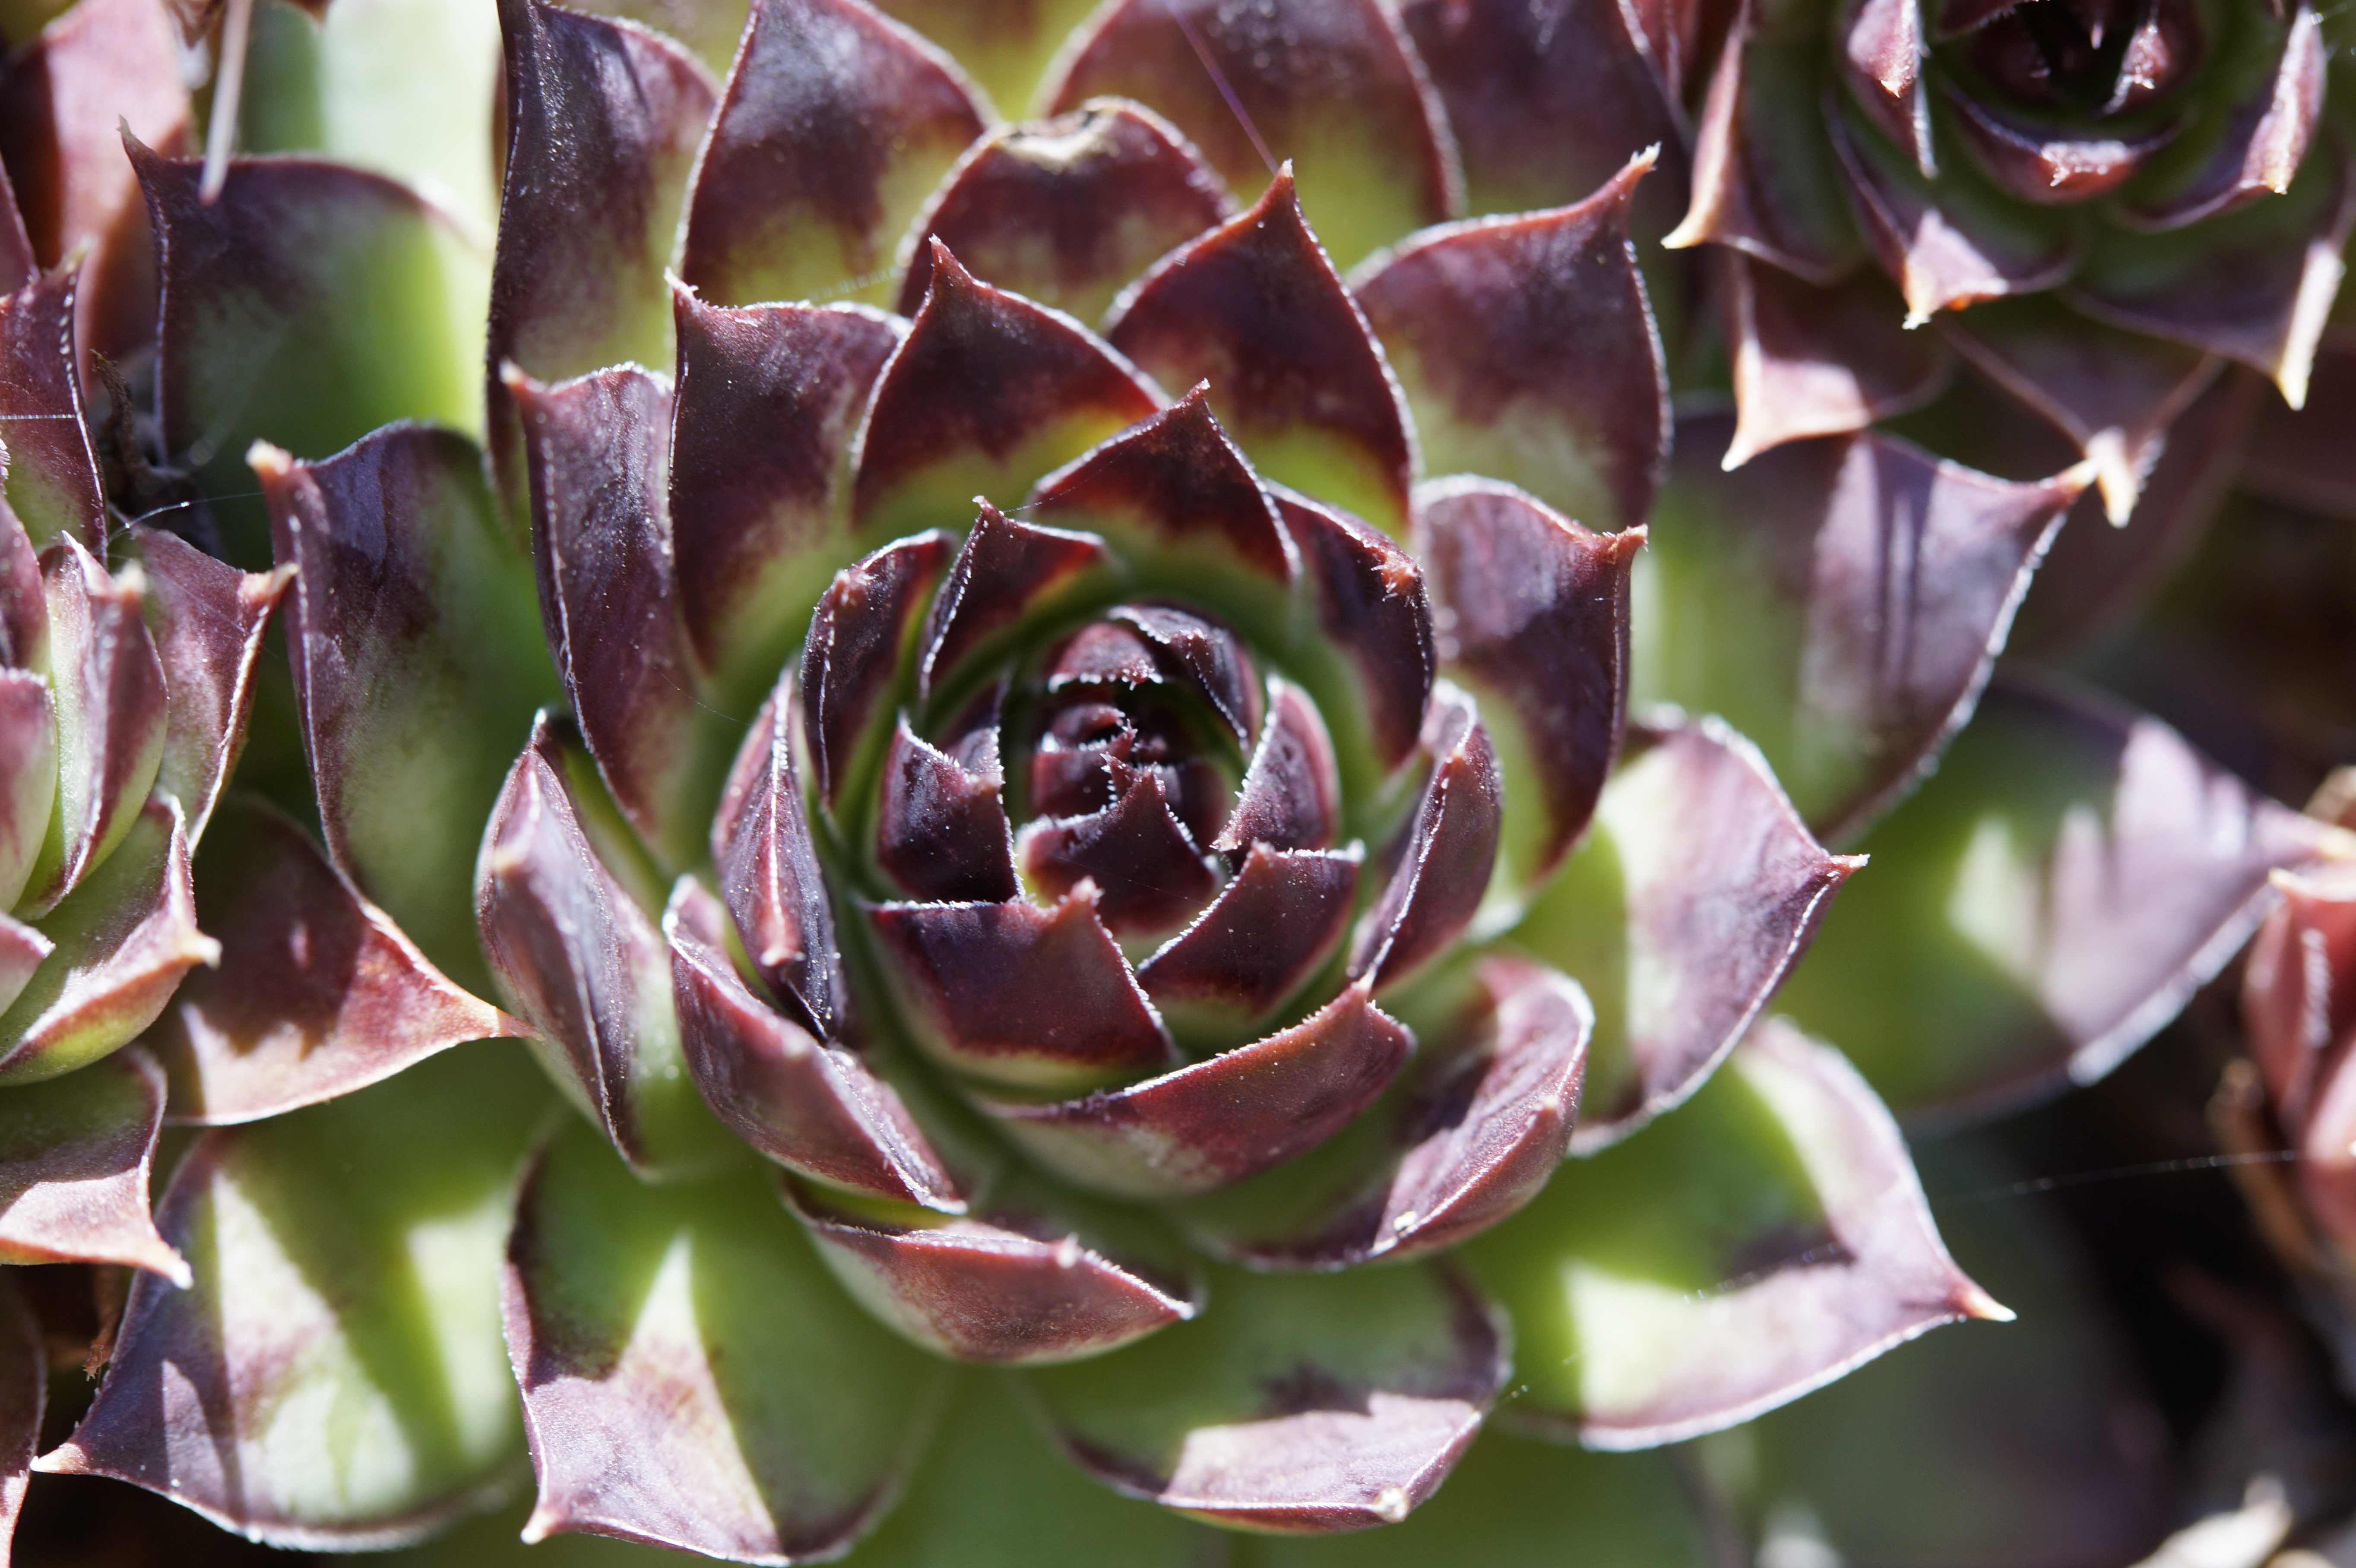
nature, structure, plant, texture, flower, petal, green, produce, botany, succulent, flora, rock garden, background, thistle, exotic, floristry, succulents, flowering plant, daisy family, stone garden, thick sheet greenhouse, frugal, plant stem, land plant